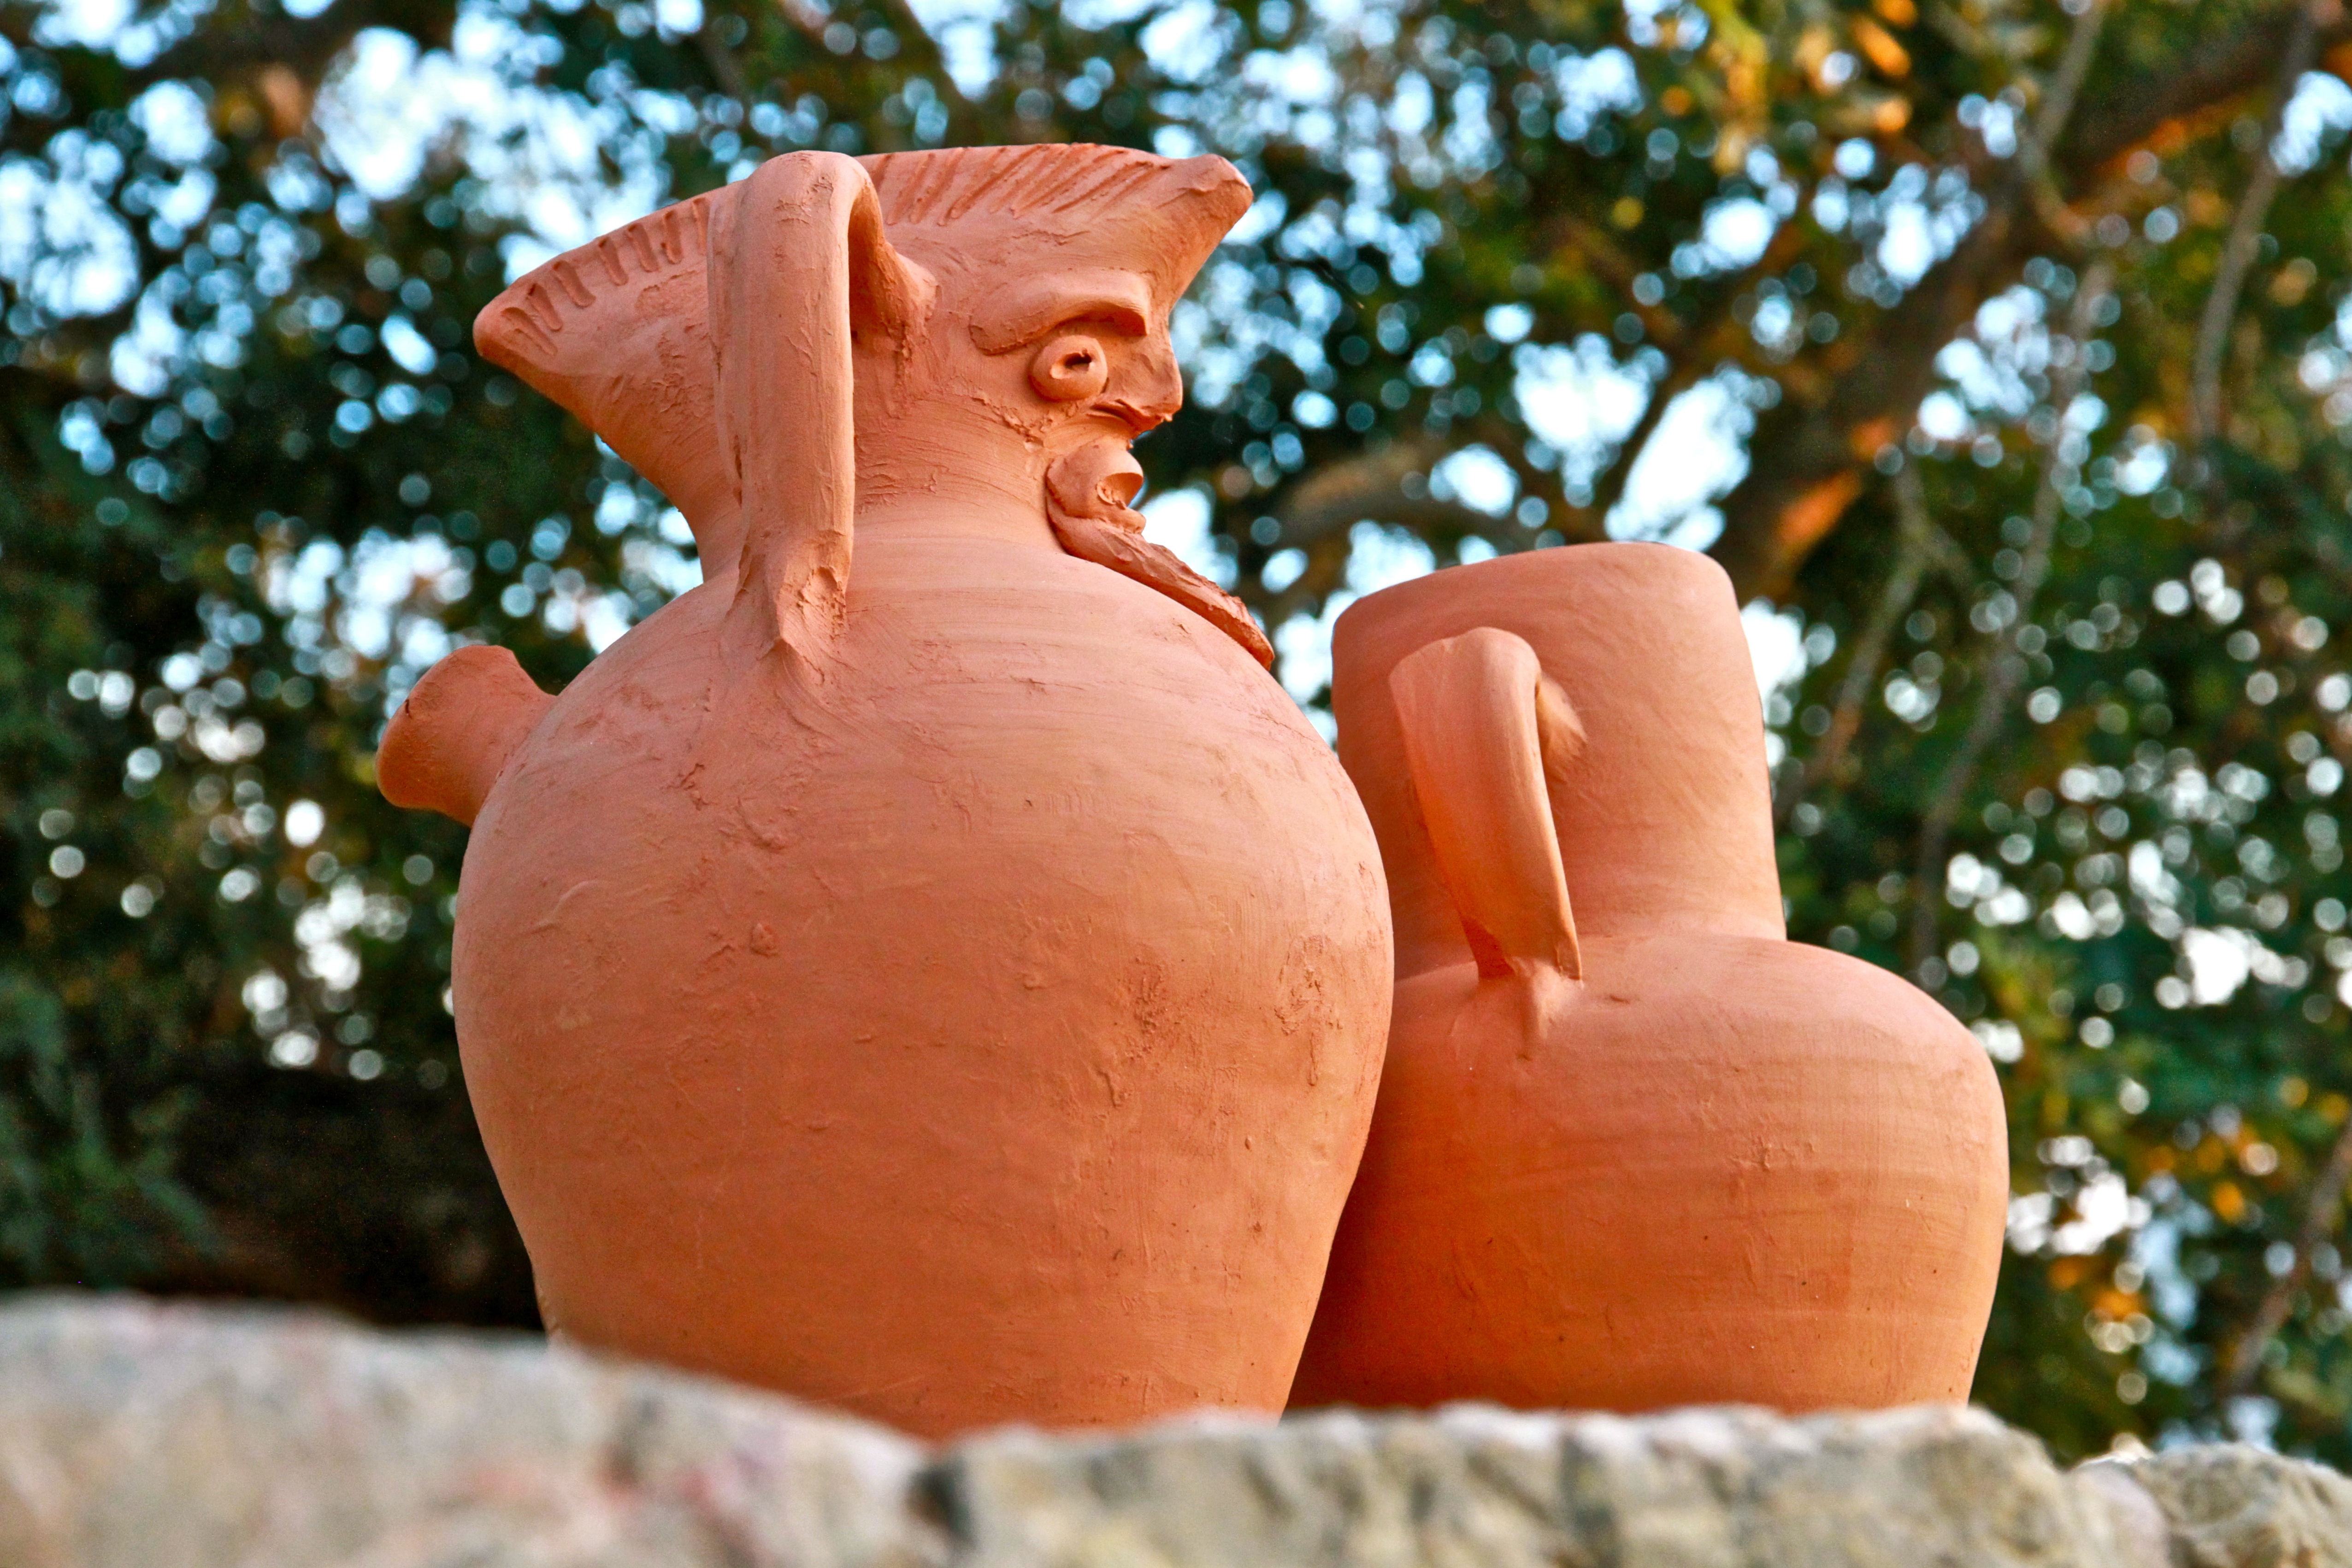
hand, tree, grass, plant, wood, leaf, flower, statue, spring, produce, mud, autumn, pumpkin, child, season, sculpture, art, temple, handmade, carving, tradition, vessels